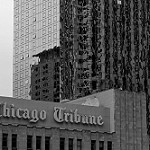
Label: B & W